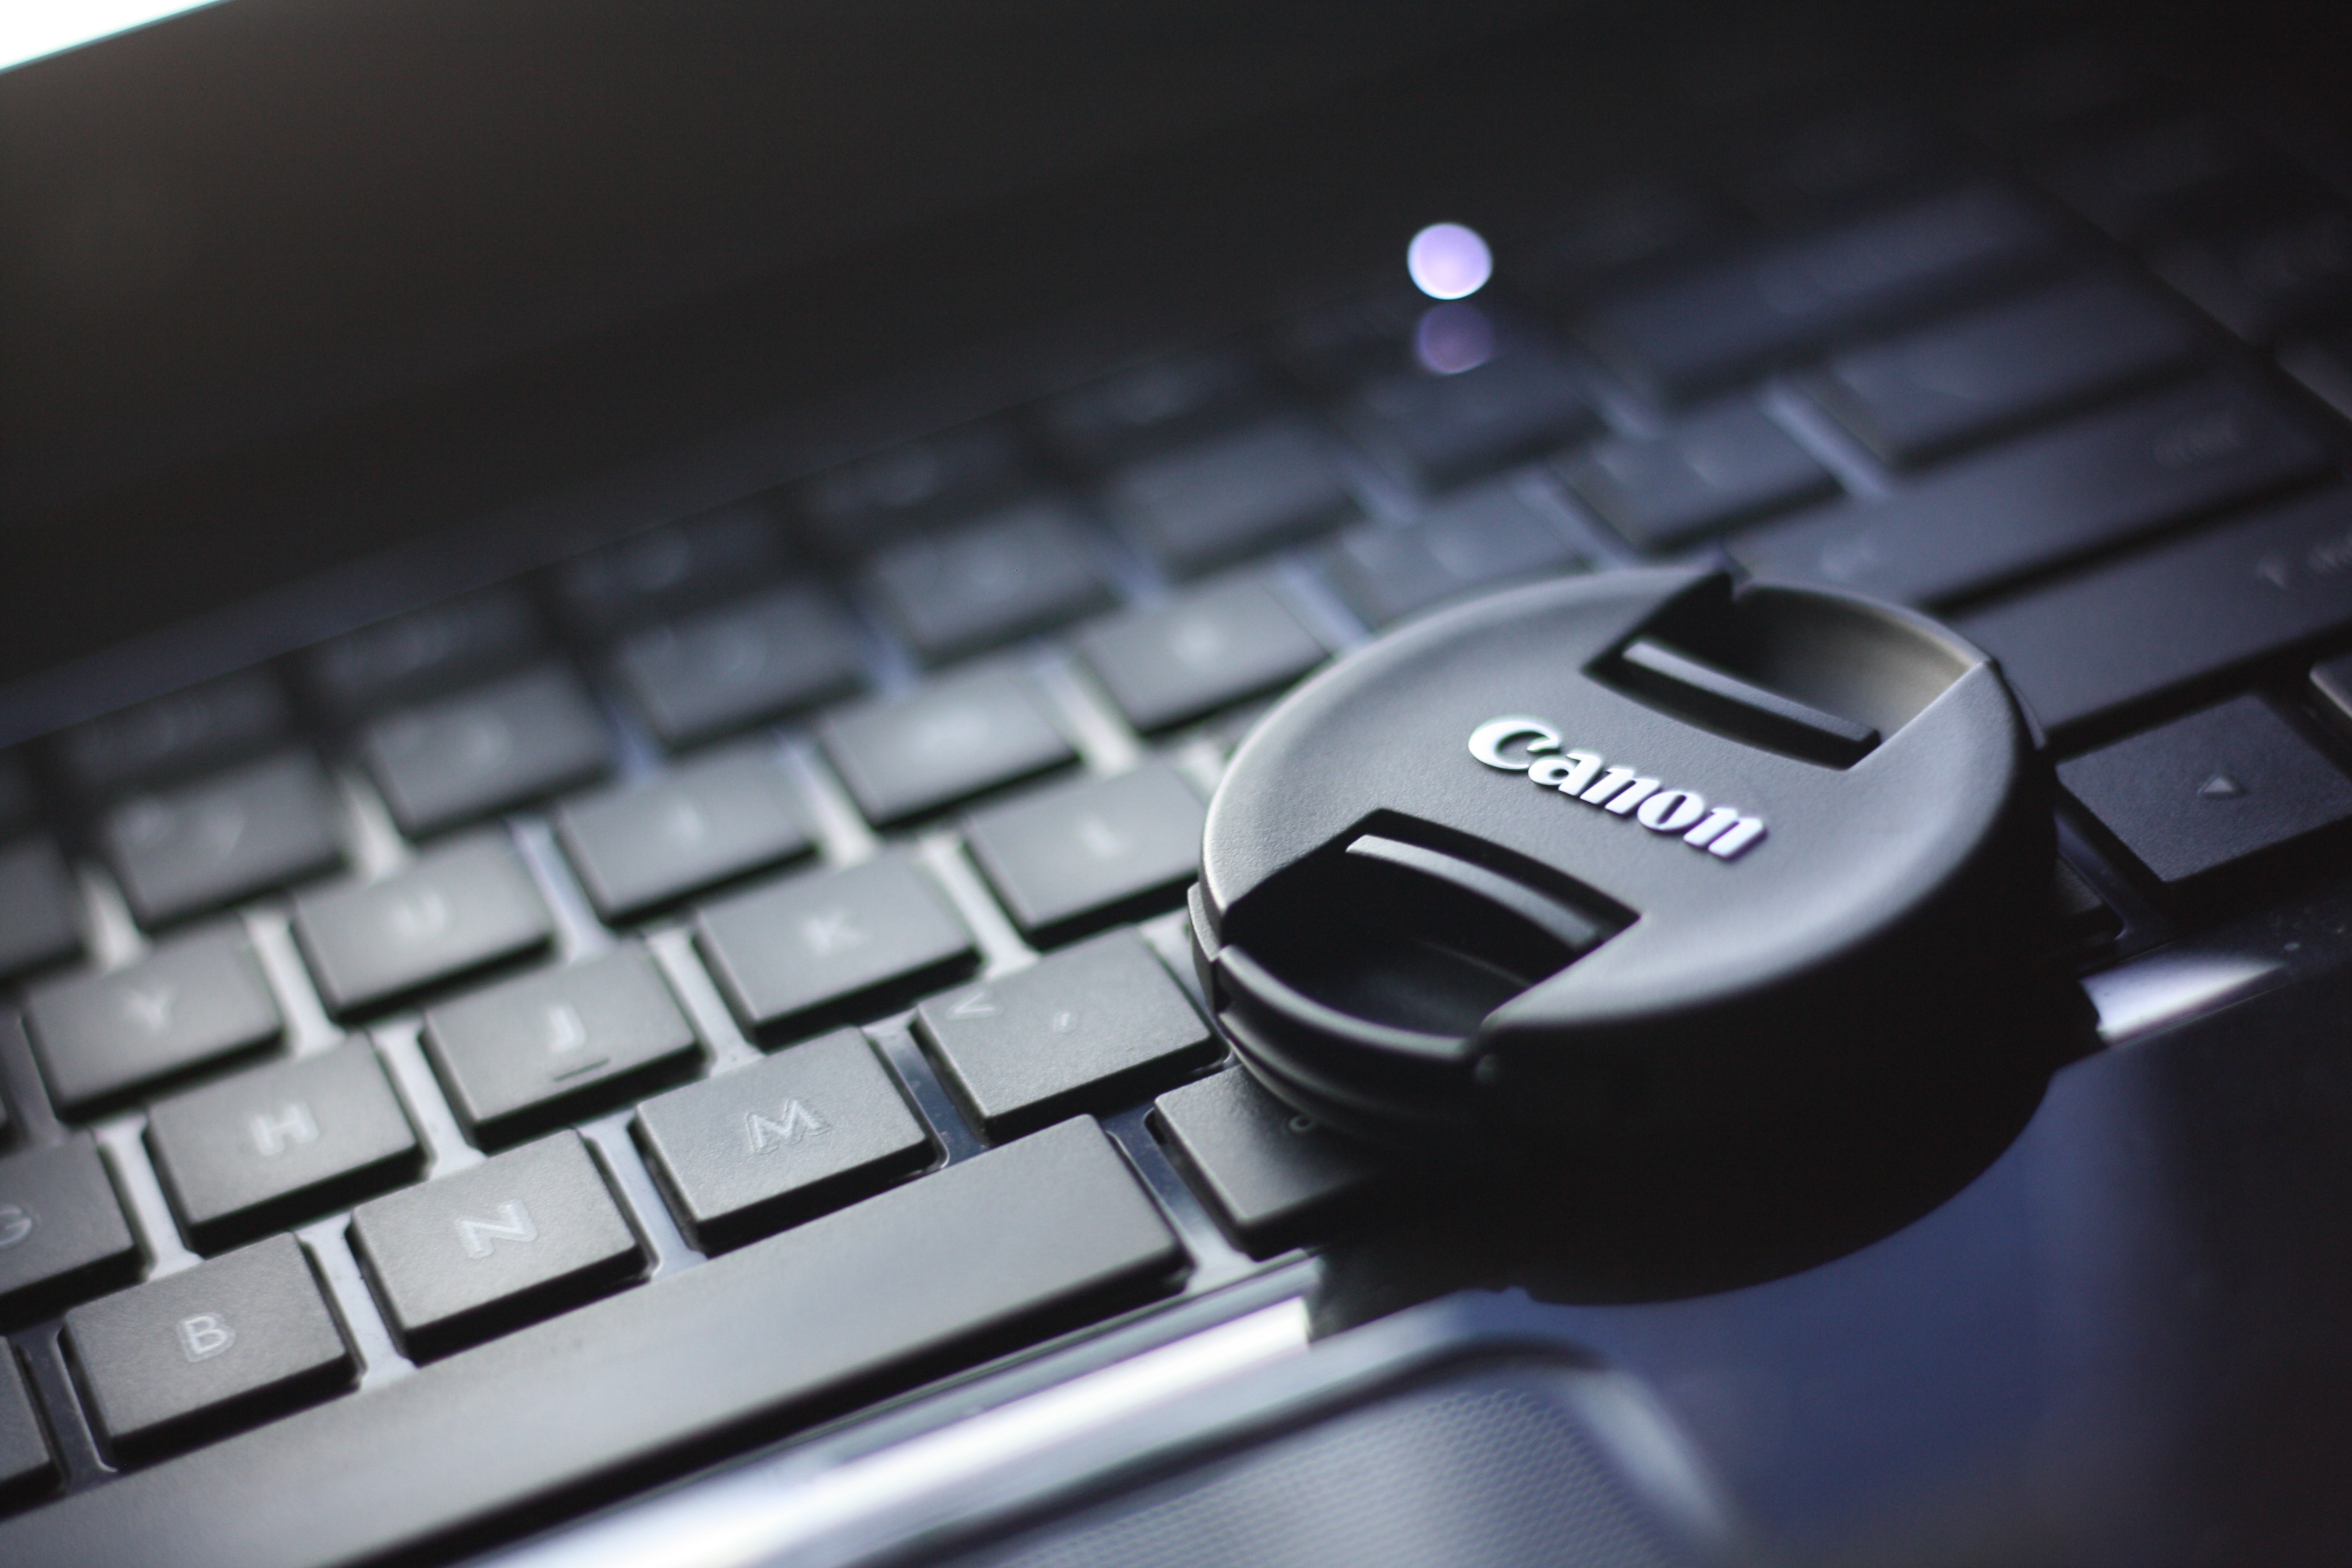
laptop, technology, gadget, multimedia, computer keyboard, electronic device, computer hardware, musical keyboard